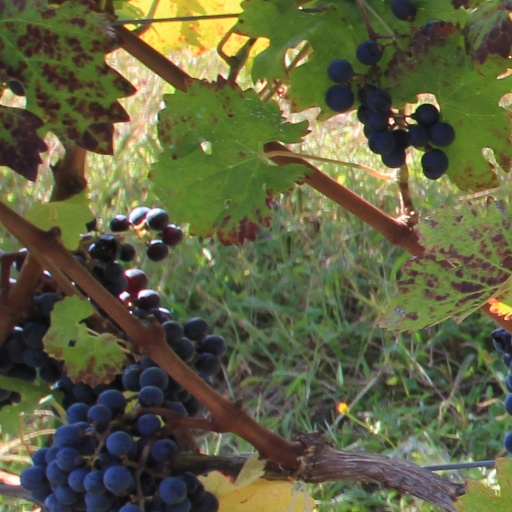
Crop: grape